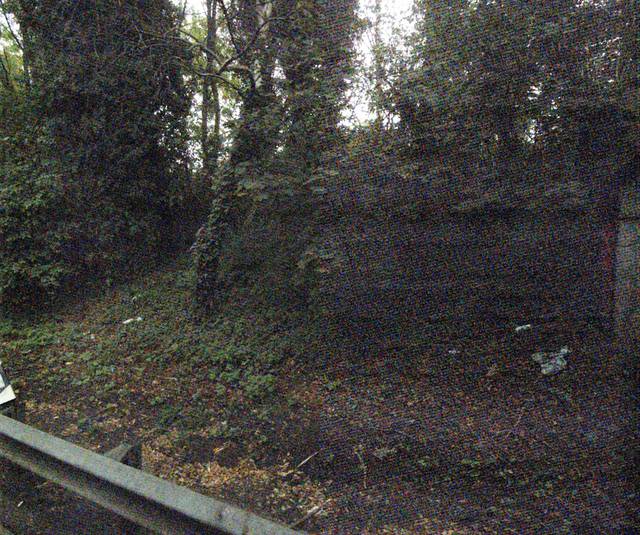
Region: France
Coordinates: 50.648, 3.049